Lee Greene Richards

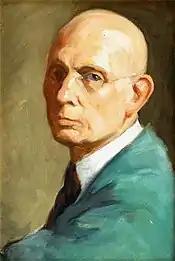
Self-Portrait

Lee Greene Richards (July 27, 1878 – February 20, 1950) was a famous Utah portrait artist. Many of his works can be found at the City and County Building in Salt Lake City, Utah.